Refuge du Saut

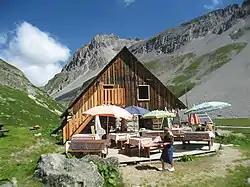
Refuge du Saut

Refuge du Saut is a refuge of Savoie, France. It lies in the Massif de la Vanoise range, between Les Menuires and the La Masse peak.